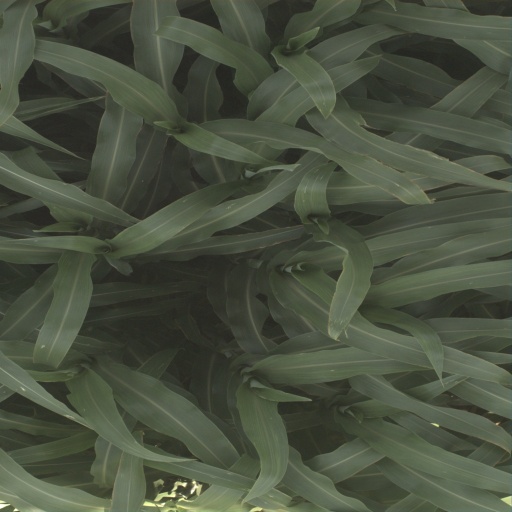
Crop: sorghum